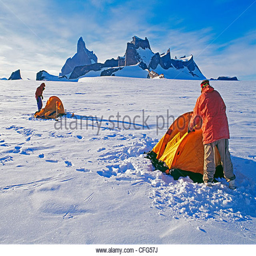
an expedition sets up camp